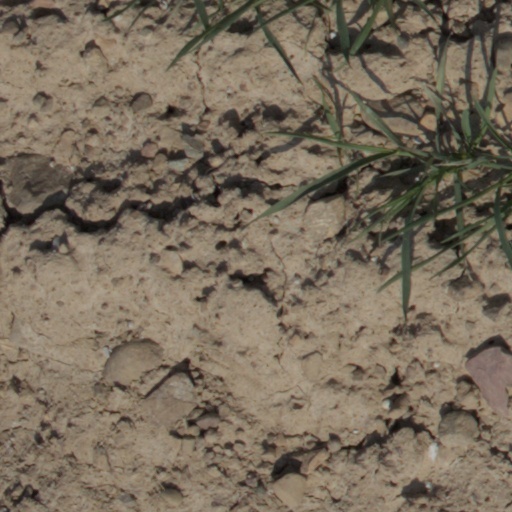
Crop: wheat